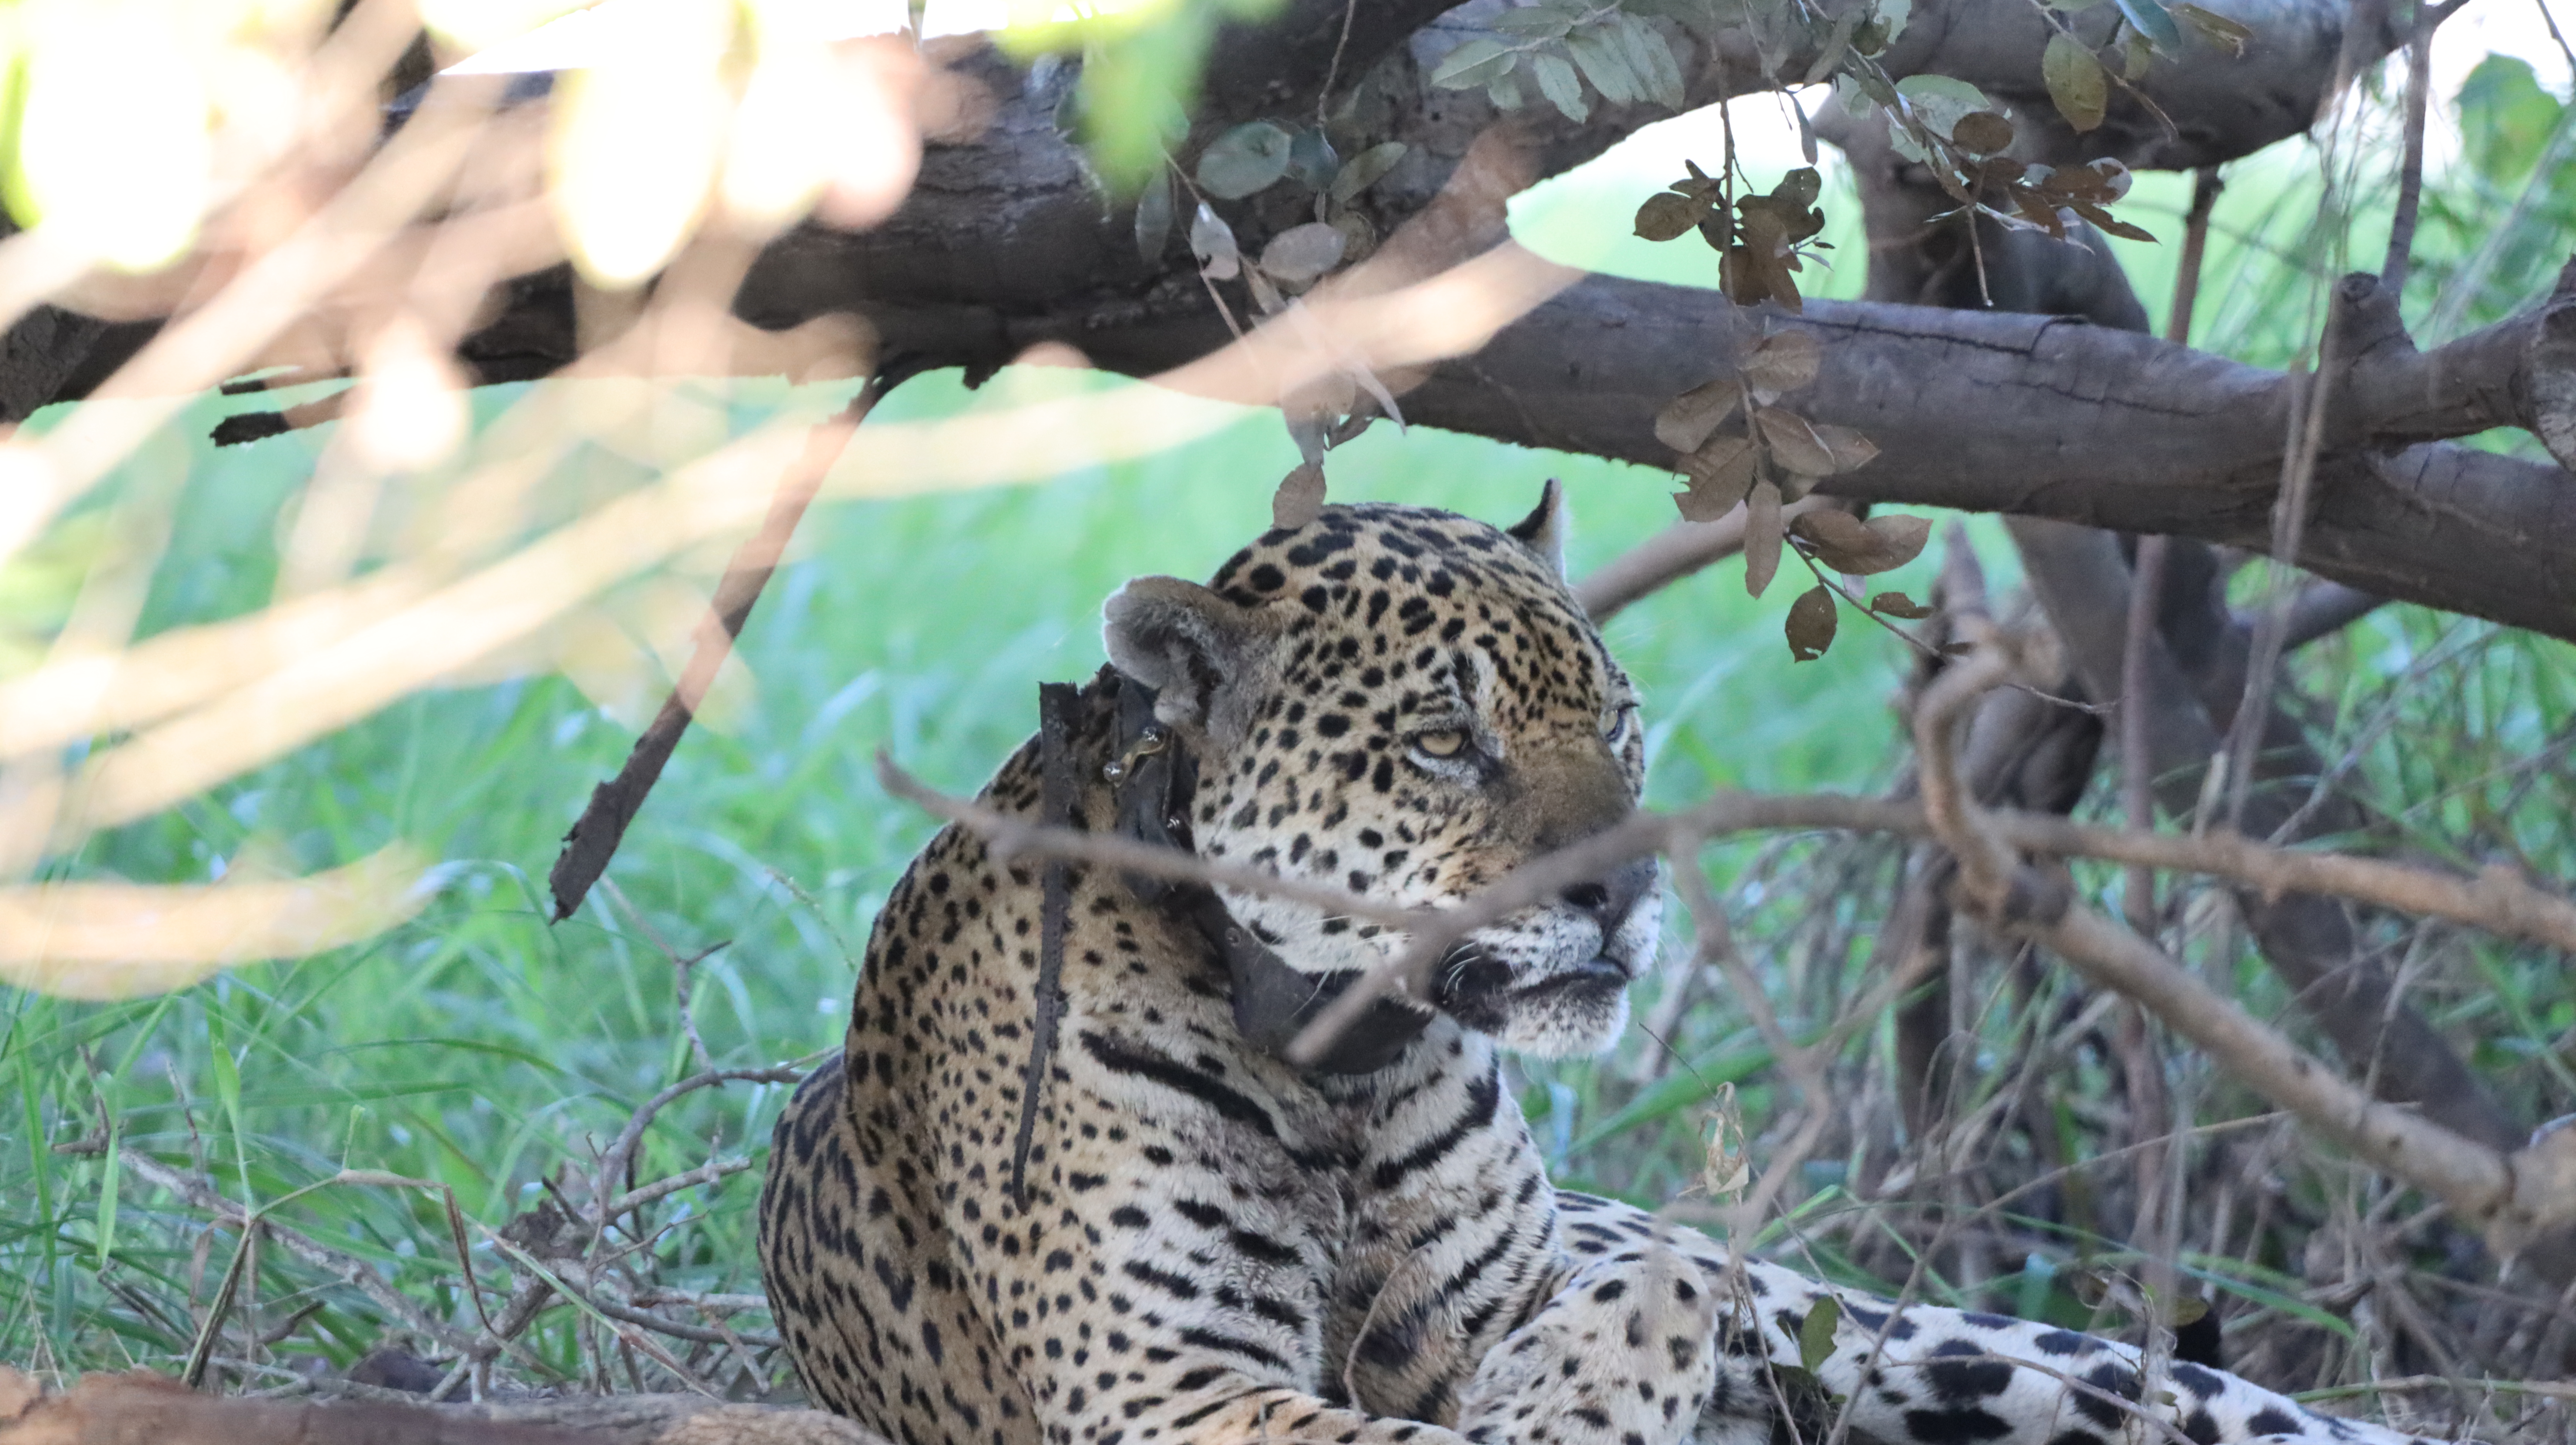
Jaguar: Ousado